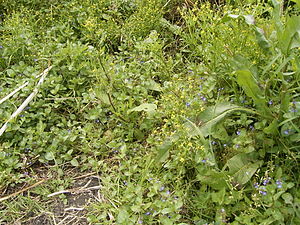
Tykbladet ærenpris / Galleri
Biotop.
Tykbladet Ærenpris er en vildstaude med en krybende eller opstigende vækst, tykke blade og blå blomster. Den er knyttet til vedvarende, fugtige områder som moser, våde enge og bredder langs vandløb.